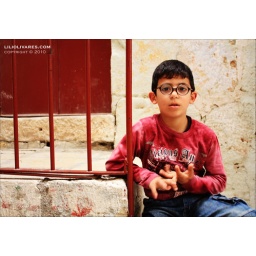
A cute little boy I found in Jerusalem.Palestine 2010